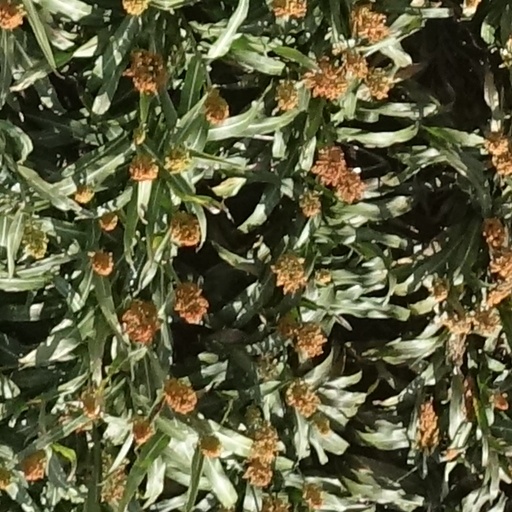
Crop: sorghum